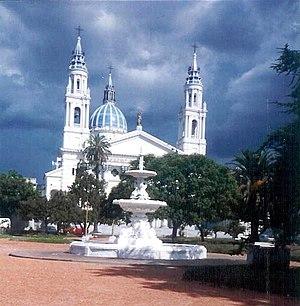
La Cathédrale de Paraná est la plus importante église de la ville de Paraná en Argentine, capitale de la province d'Entre Ríos, et le siège de son archevêché. Son architecture est typique du style éclectique en honneur à la fin du XIXᵉ siècle, tant en Argentine qu'en Europe.
Cet article recense les cathédrales d'Argentine.
Paraná est une ville d'Argentine et la capitale de la province d'Entre Ríos. C'est également la capitale du département de Paraná. Depuis 1934, la ville est le siège d'un archevêché dont le centre est constitué par la cathédrale de Paraná.